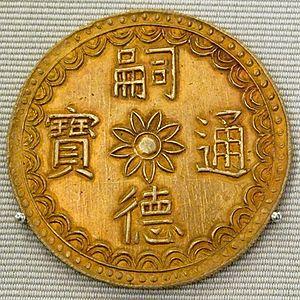
Lạng d'or de Tự Đức, quatrième empereur de la dynastie vietnamienne Nguyễn, 1840-1847.